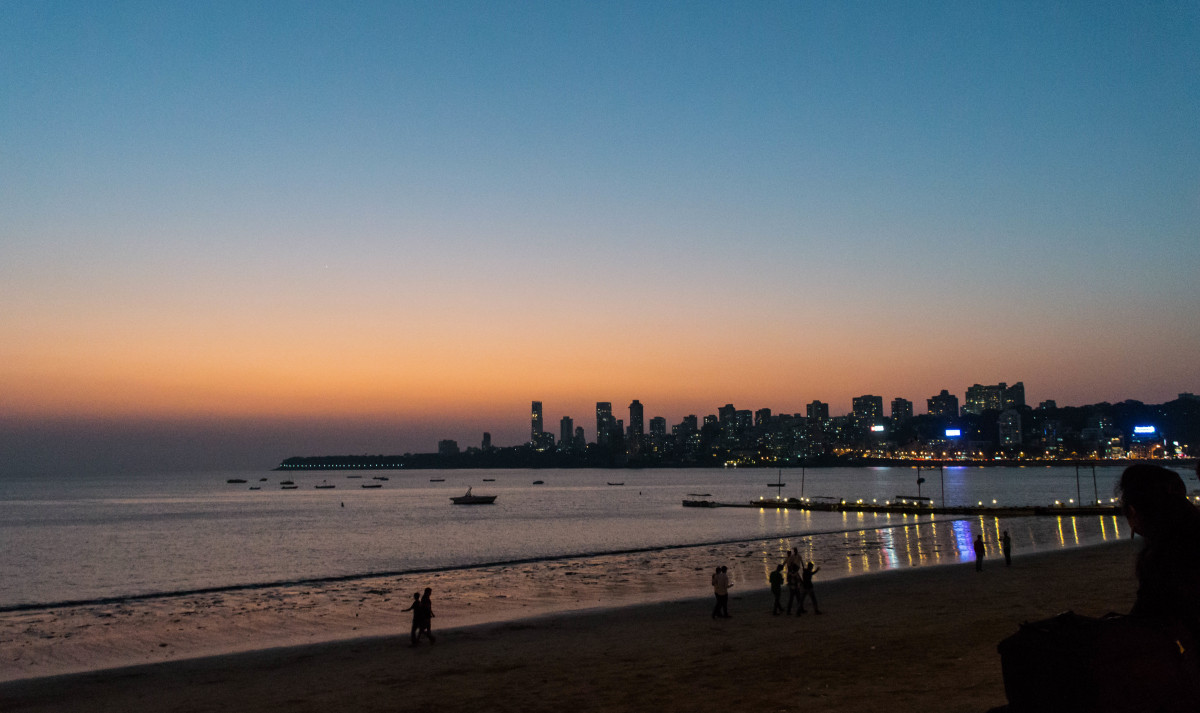
Tags: sea, coast, ocean, horizon, sunrise, sunset, morning, shore, dawn, dusk, evening, bay, body of water